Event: Nepal Earthquake
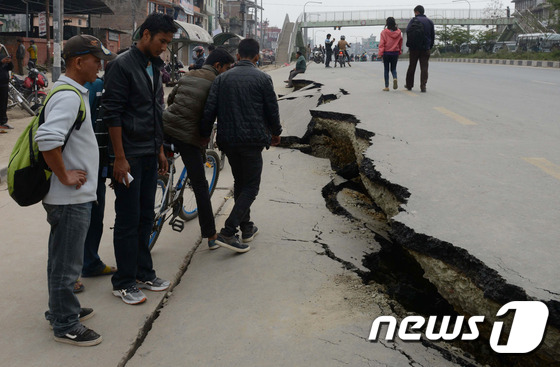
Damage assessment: damage